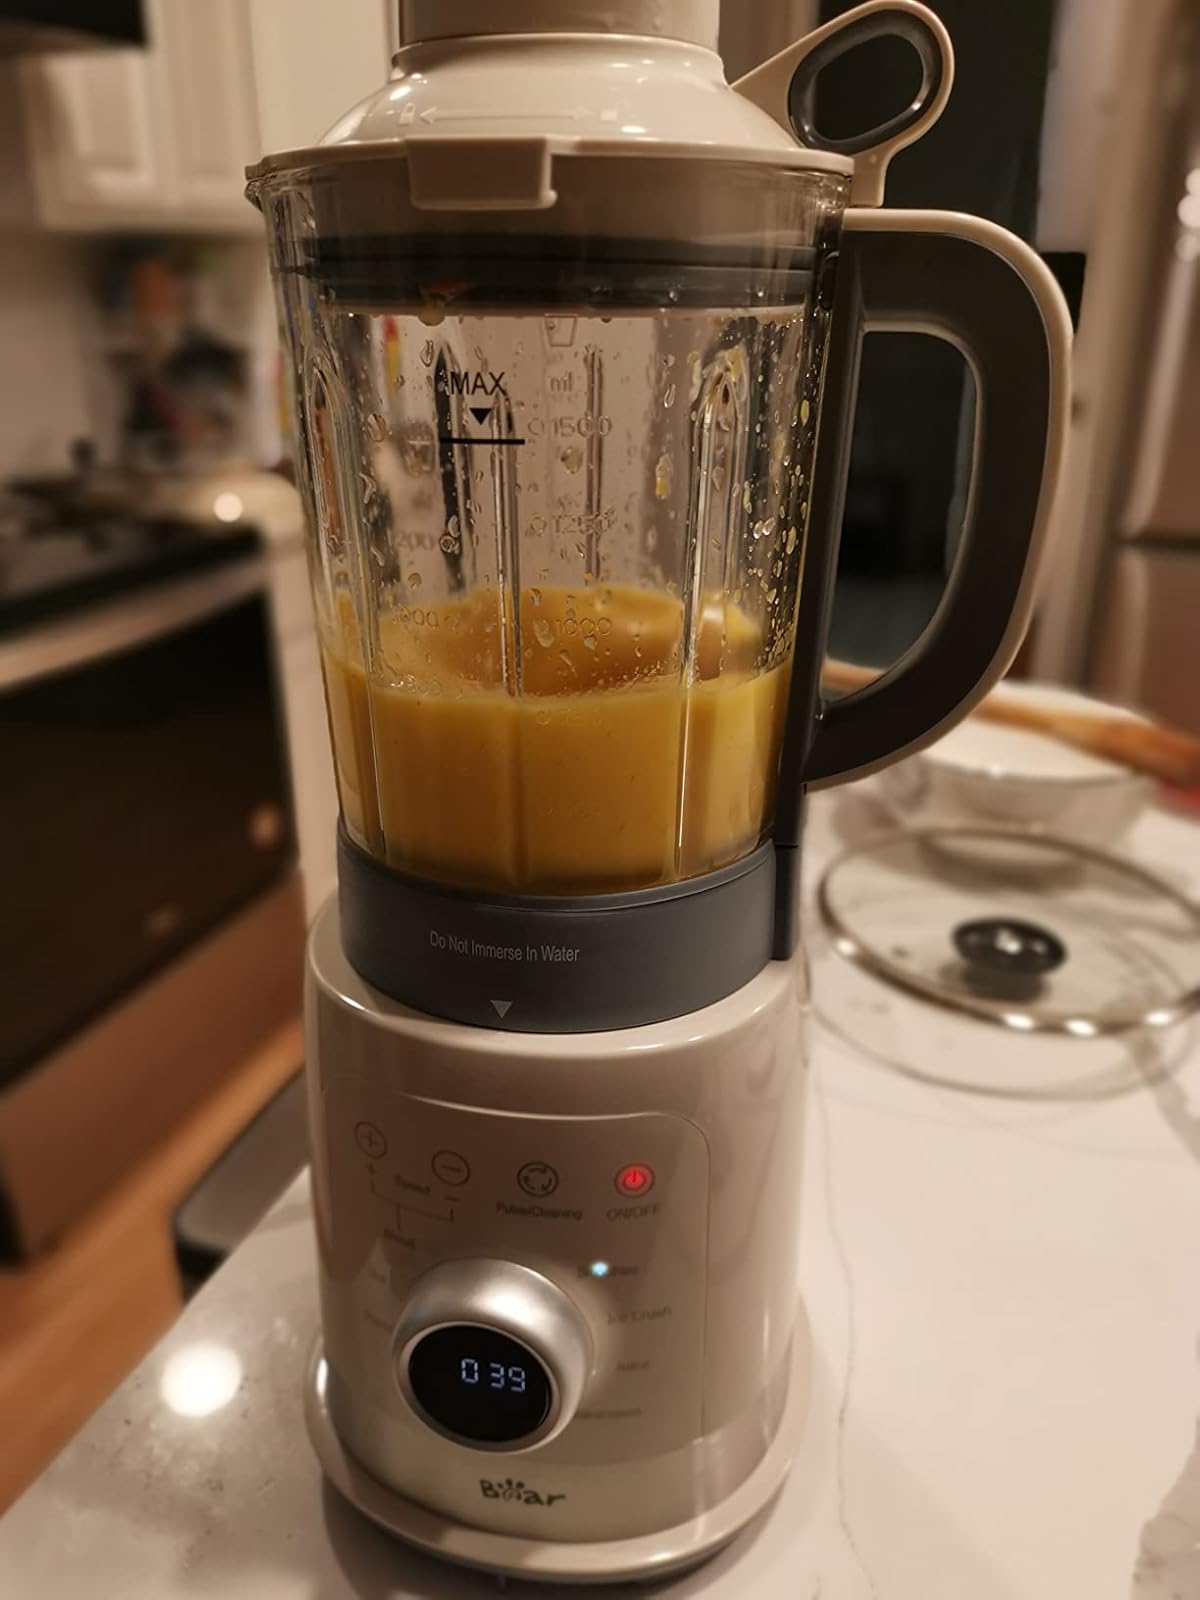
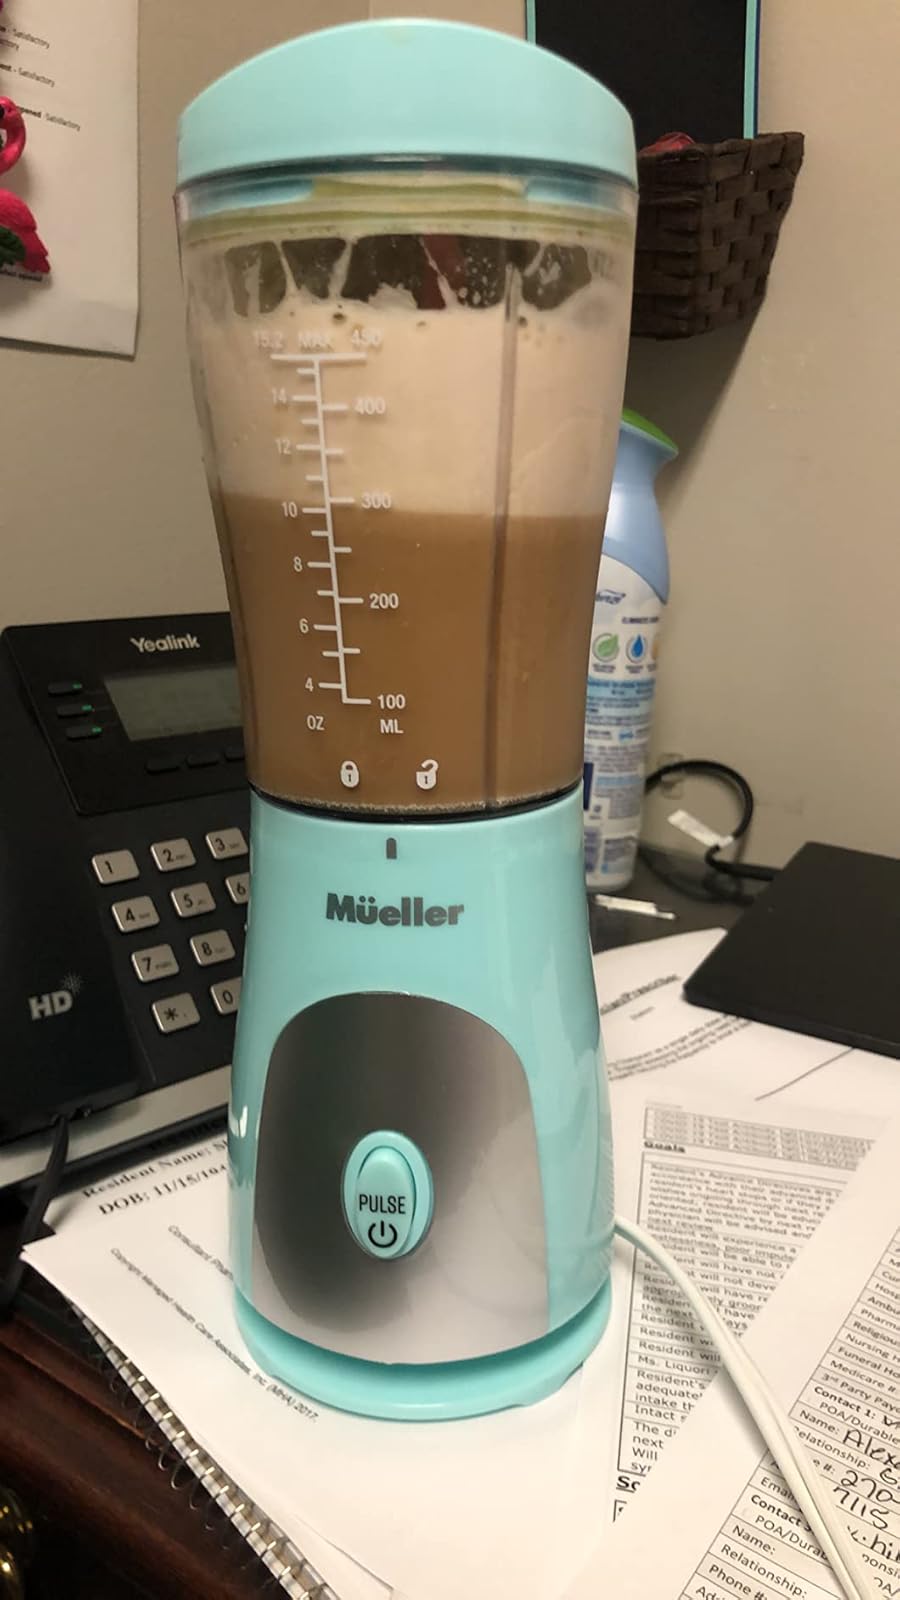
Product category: items_blender
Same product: no